Lake Champlain

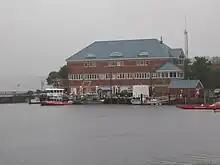
United States Coast Guard station, Burlington, Vermont – main installation

Lake Champlain contains roughly 80 islands, three of which comprise four entire Vermont towns (most of Grand Isle County). The largest islands: